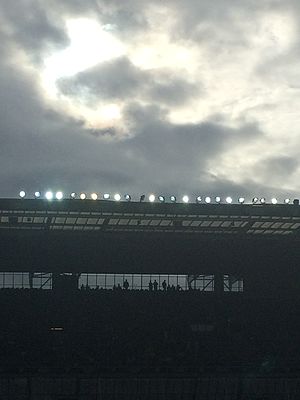
Brøndby Stadion / Banen
Lysene på langsiden af Brøndby Stadion.
Brøndby Stadion, beliggende i bydelen Brøndbyvester i Brøndby Kommune, er Danmarks næststørste fodboldstadion. Det blev oprindelig anlagt i 1965 uden tribuner, og efter en omfattende ombygning i 2000 fik det en kapacitet på 31.500 tilskuere, heraf 19.700 siddepladser. Løbende justeringer af tilskuerfaciliteterne har sidenhen medført, at der i dag er en totalkapacitet på 28.000 tilskuere, hvoraf 23.400 er siddepladser. Fodboldklubben Brøndby IF afvikler sine hjemmebanekampe på Brøndby Stadion. Tilskuerrekorden stammer fra den 18. juni 2003 mod F.C. København og lyder på 31.508 tilskuere.